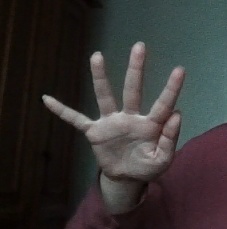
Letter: sheen